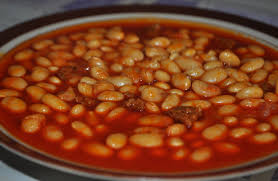
Yemek: kuru_fasulye